Ceyhun Yıldızoğlu

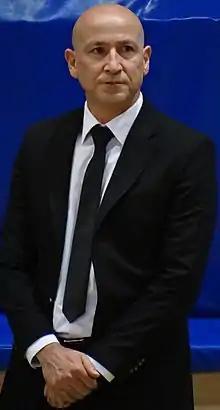

Ceyhun Yıldızoğlu (born 6 March 1967) is a Turkish professional basketball coach. He is currently coaching the Turkish pro side Çukurova Basketbol.